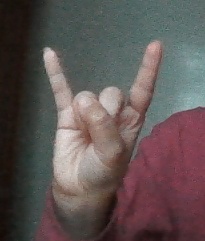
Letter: la